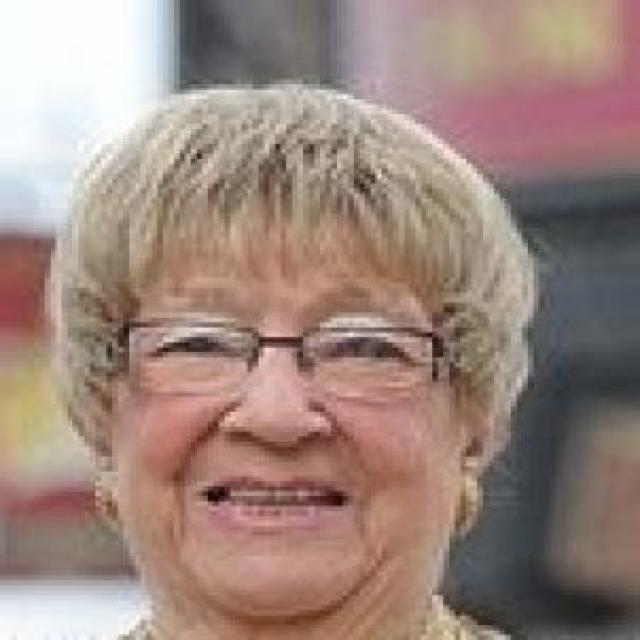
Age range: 45-64